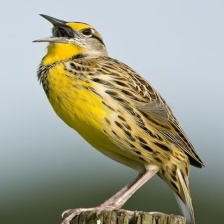
Species: EASTERN MEADOWLARK
Scientific name: STURNELLA MAGNA